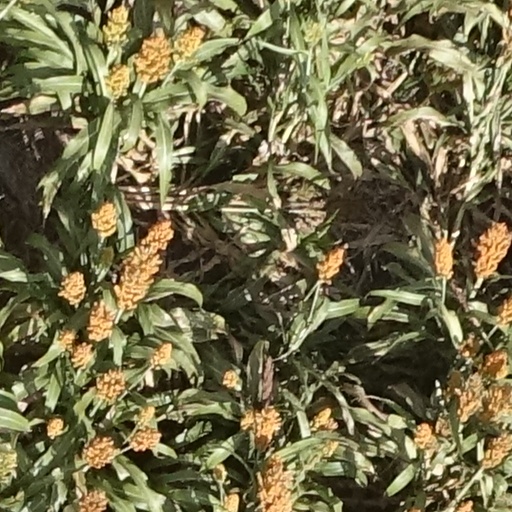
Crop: sorghum